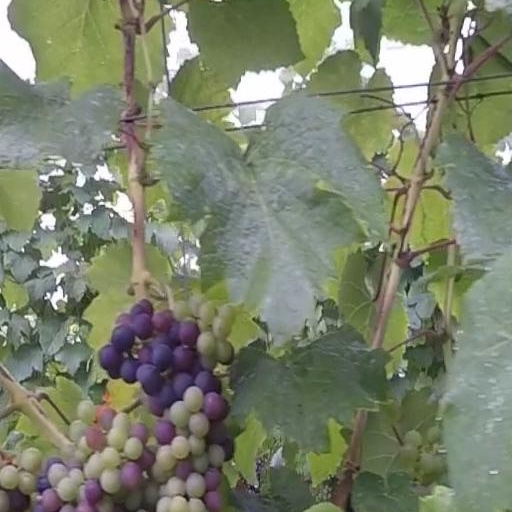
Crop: grape